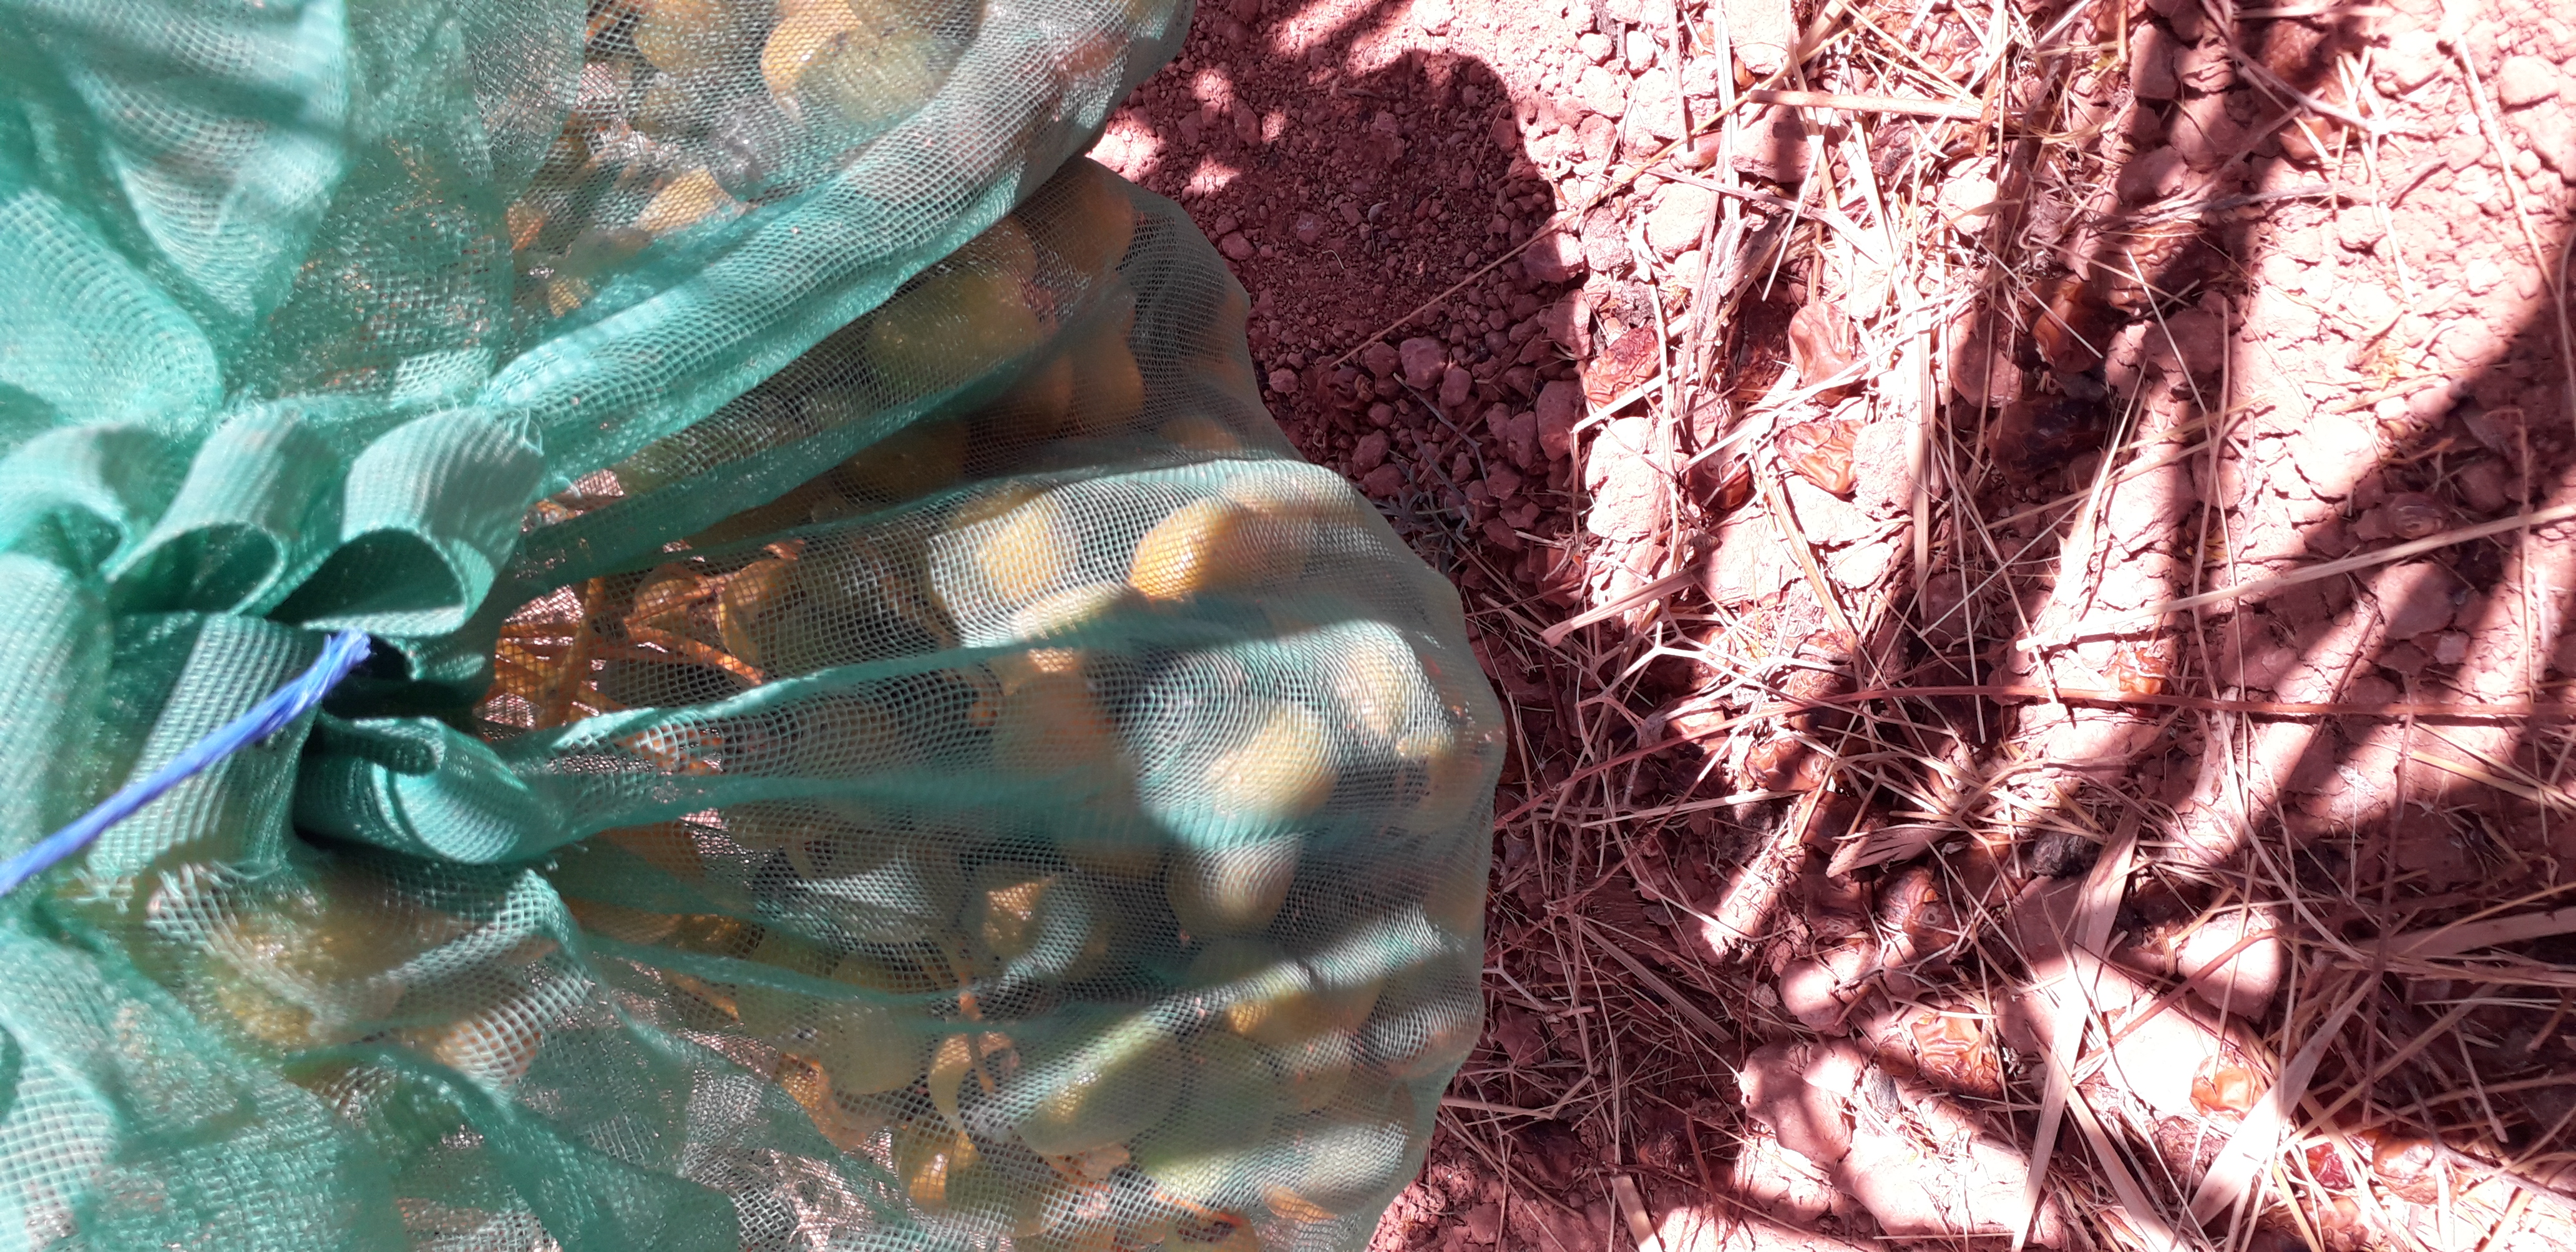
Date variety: Boufagous